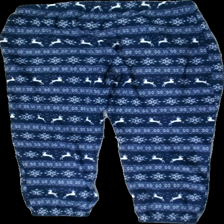
View: back
Type: Pajamas
Category: Men
Brand: Cubus
Colors: Blue, White
Material: 100% polyester
Pattern: Other
Cut: Regular
Size: L
Season: Winter
Damage location: middle right
Price range: <50
Recommended usage: Export
Description: blå pyjamas byxor med renar och snöflingor i olika ränder, noppriga